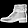
Label: Ankle boot